Mazda Cosmo

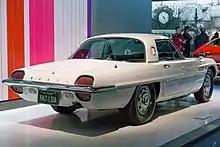
1967 Mazda Cosmo L10A (Series I) rear view

The Series I/L10A Cosmo was powered by a 0810 two-rotor engine with 982 cc of displacement and produced about 110 hp (thus the "110S" name used in export markets). It used a Hitachi four-barrel carburetor and an odd ignition design—two spark plugs per chamber with dual distributors. A four-speed manual transmission and 14-inch wheels were standard.